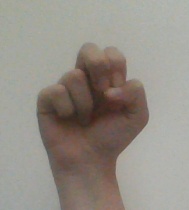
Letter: gaaf